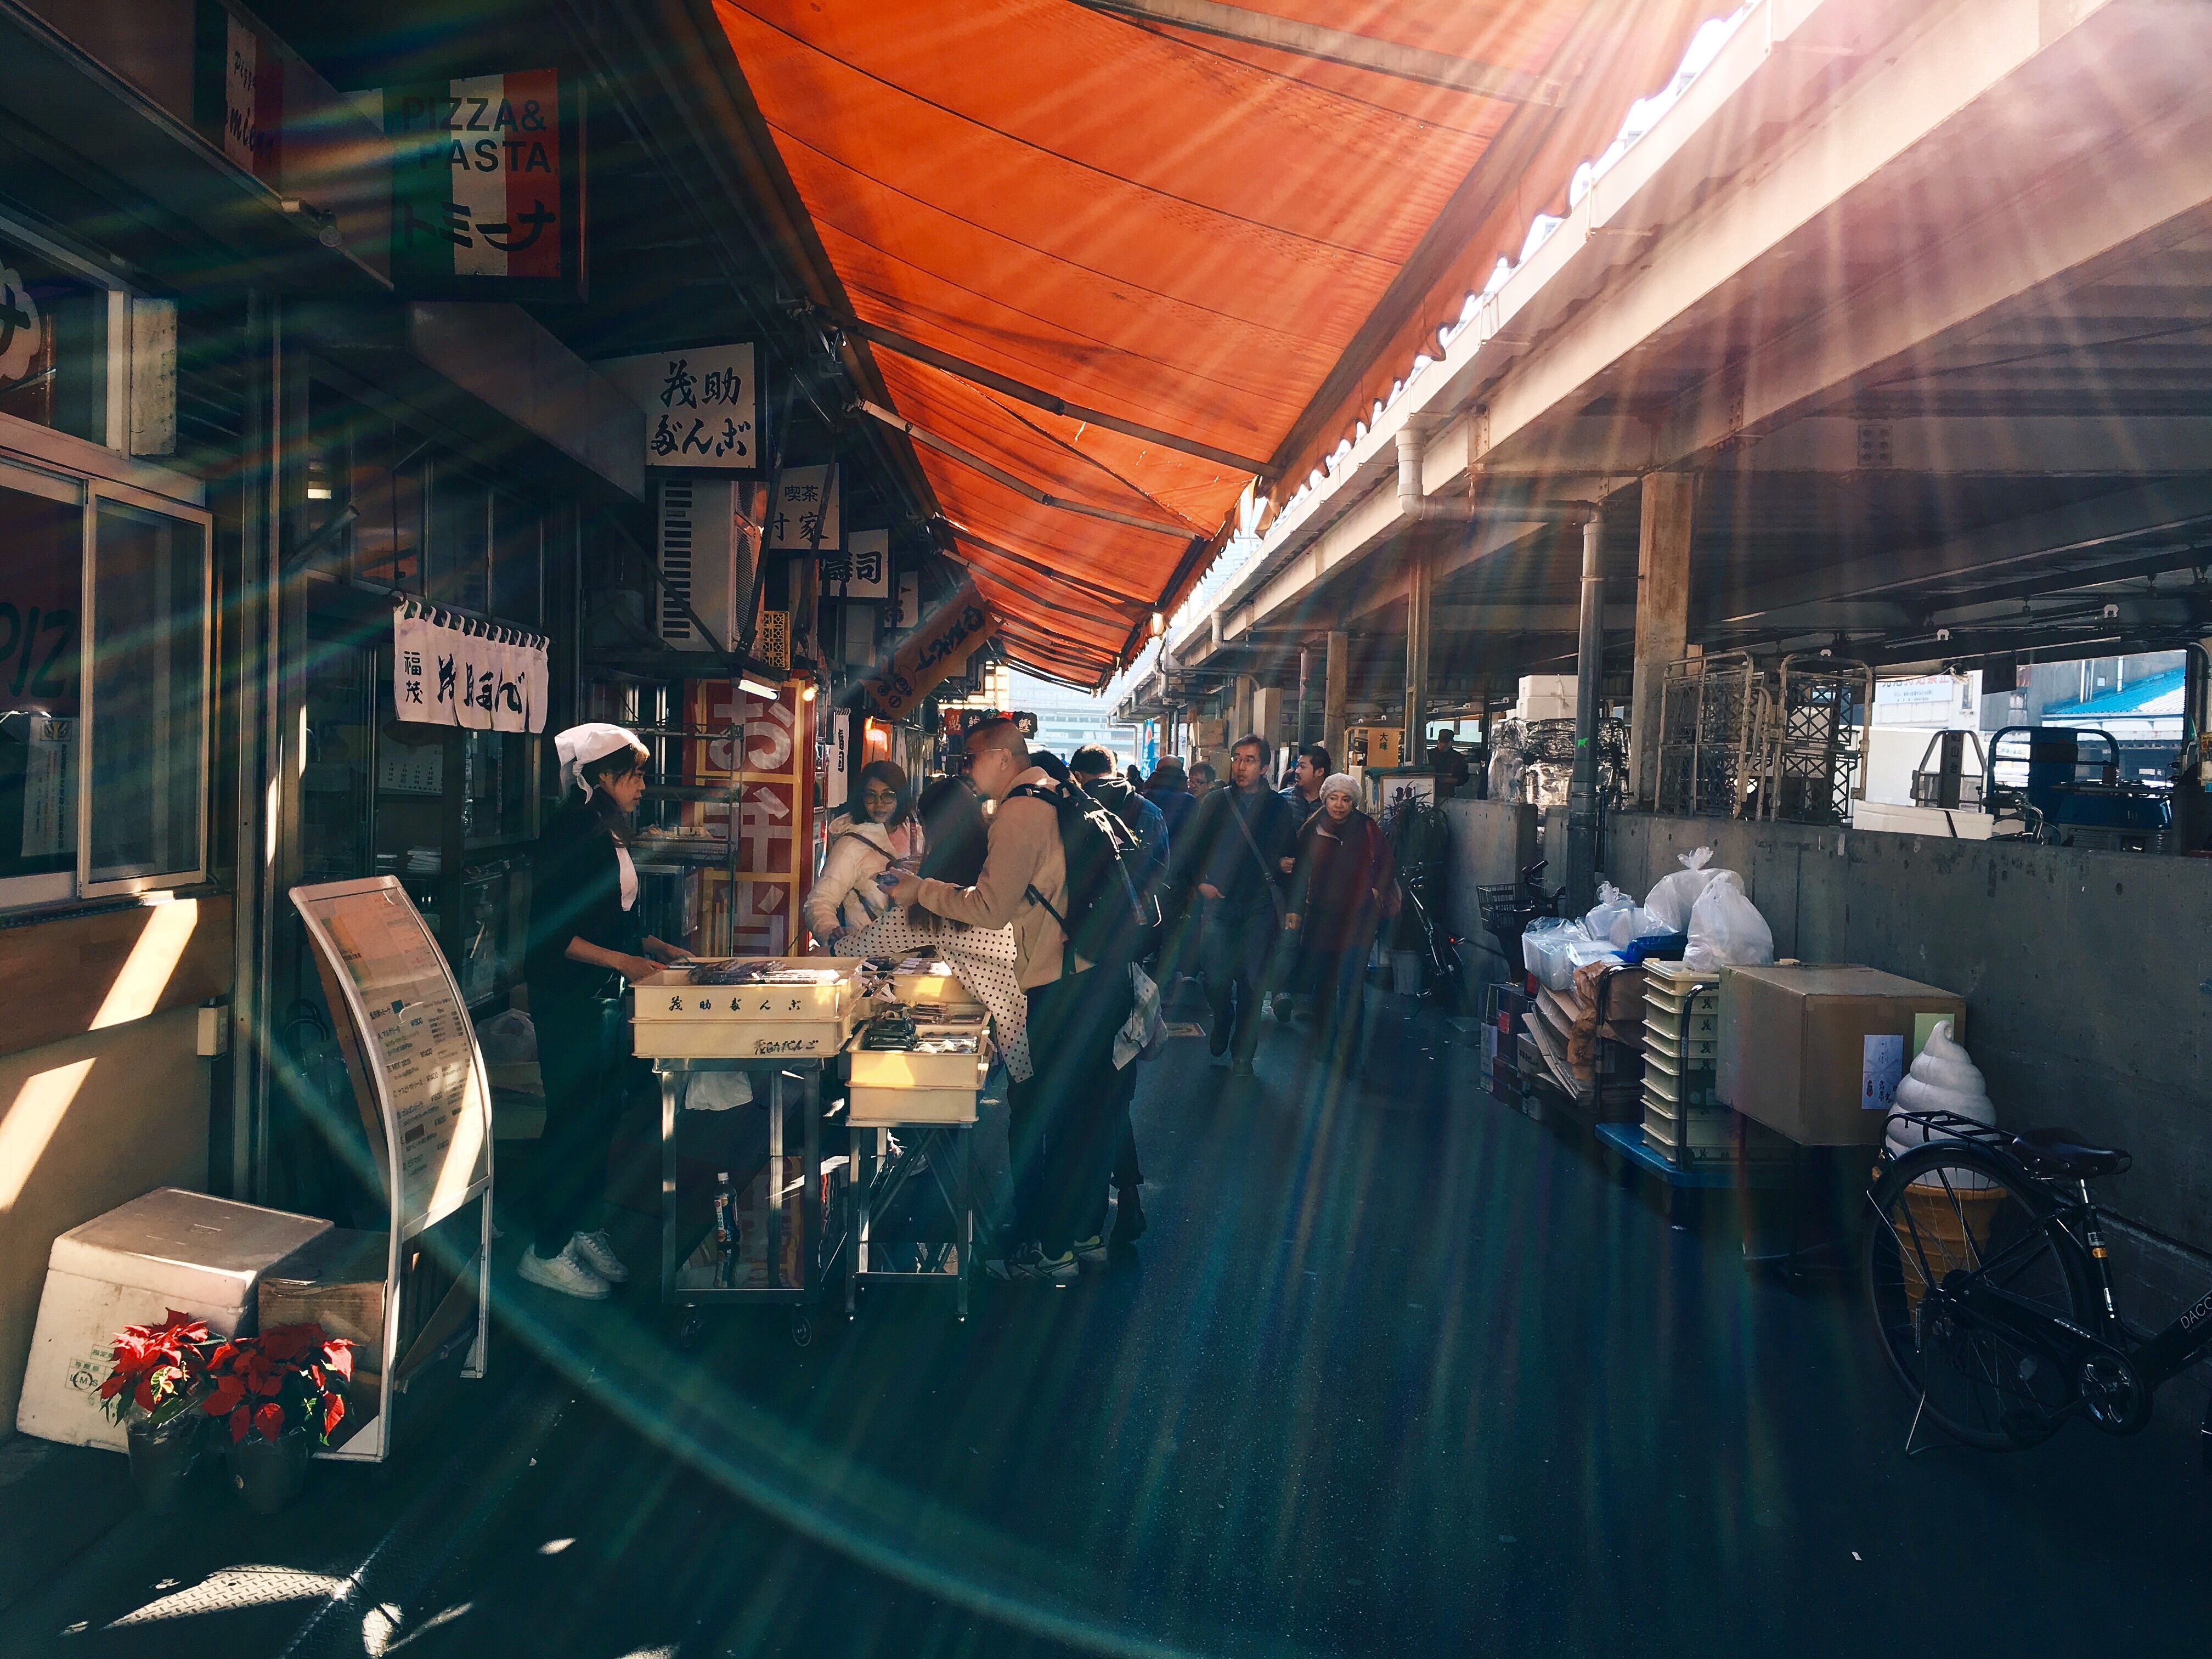
street, night, city, travel, market, infrastructure, urban area, human settlement